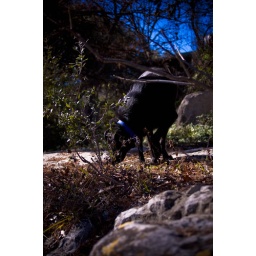
Our furry babies had a blast running around the great out doors without leashes.